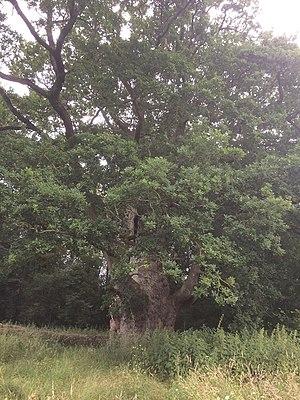
chêne situé à Chateau Bourdin, commune de St Pardoux 79
Saint-Pardoux est une ancienne commune du Centre-Ouest de la France située dans le département des Deux-Sèvres en région Nouvelle-Aquitaine.